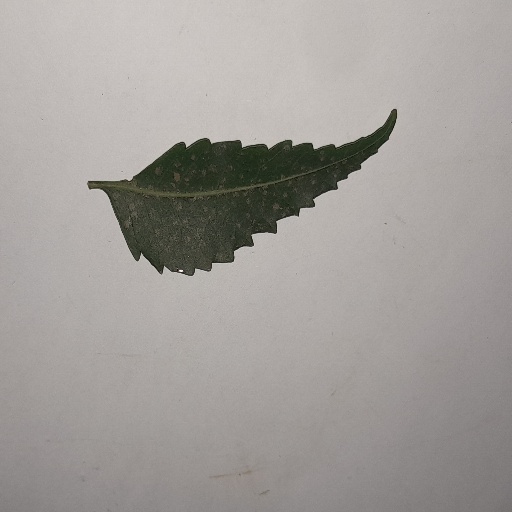
Species: Neem
Leaf condition: Powdery Mildew